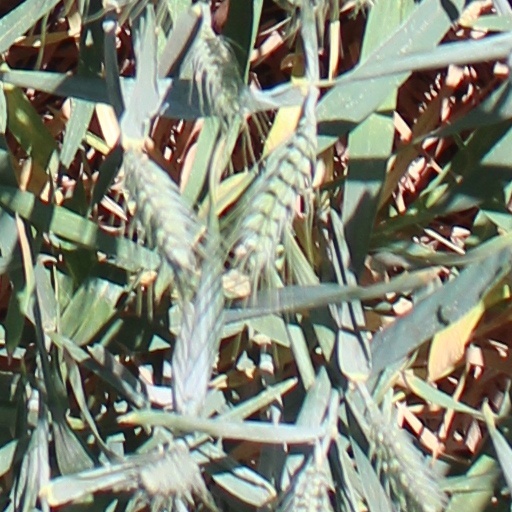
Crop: wheat